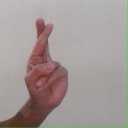
अक्षर: र